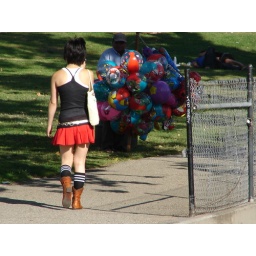
random picture of a girl in boots walking alone in the park.